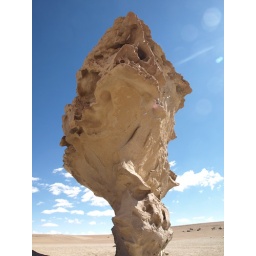
The sand tree made by the wind